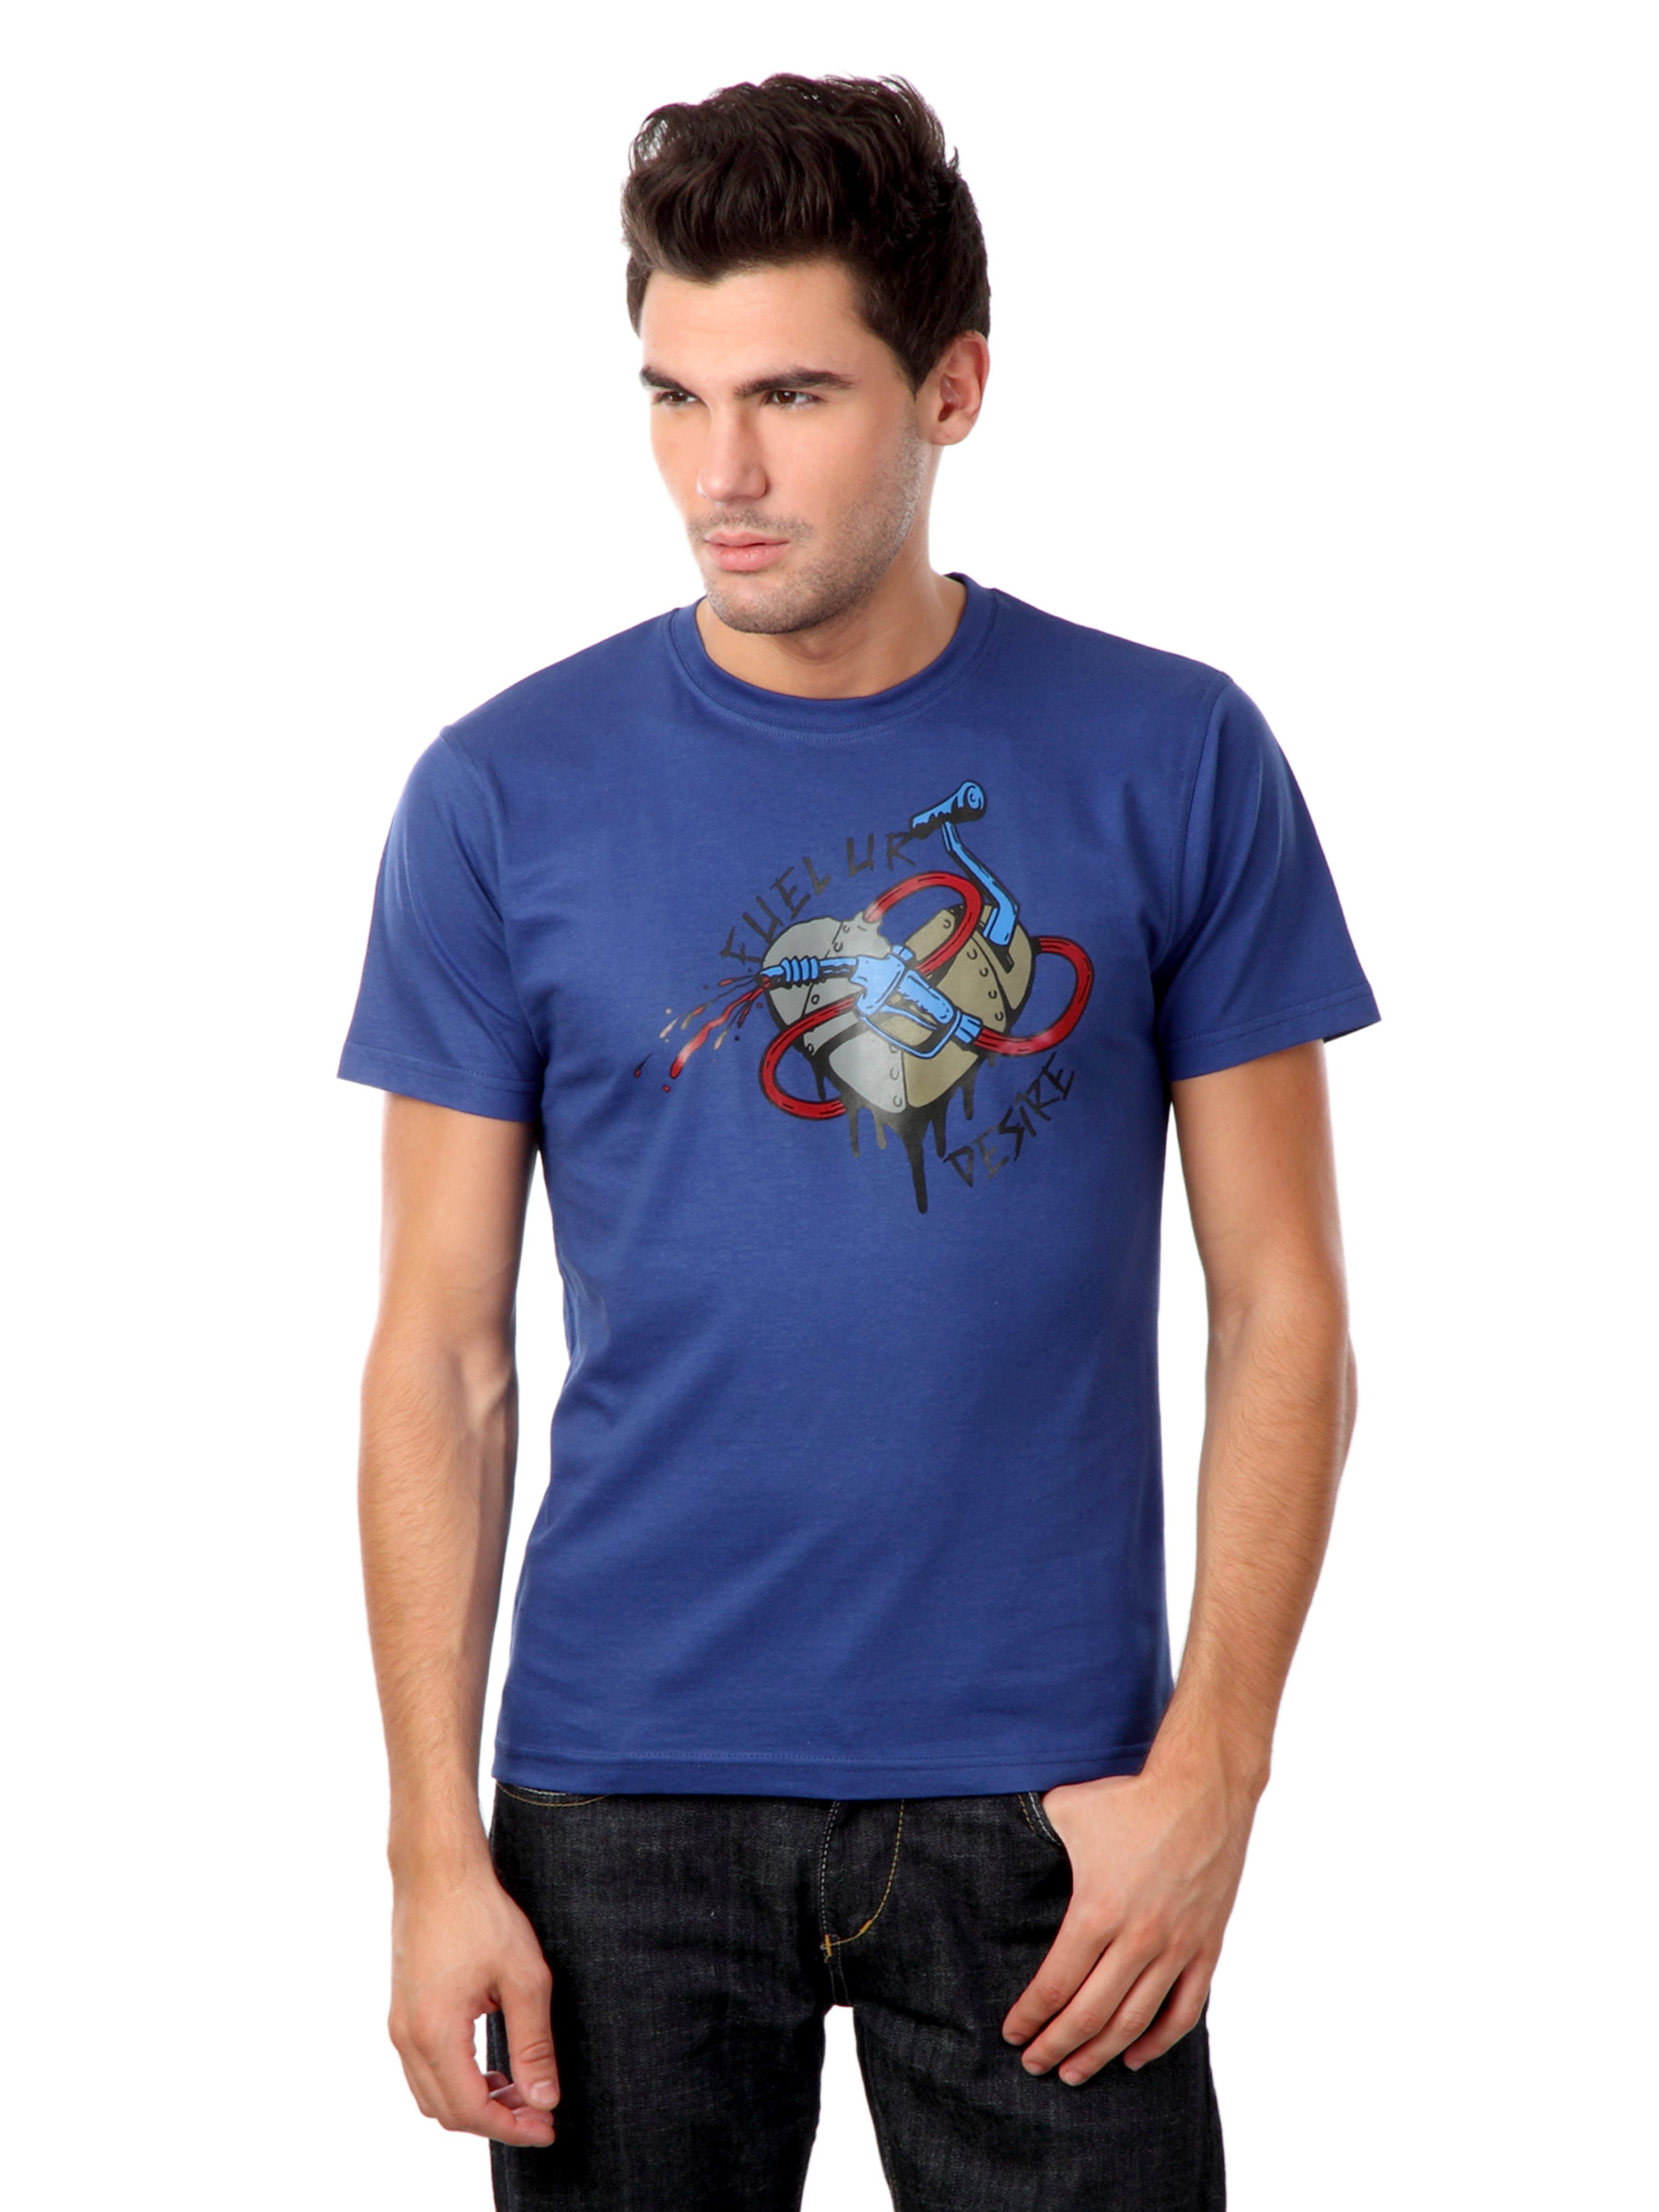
Myntra Men Blue Fuel Your Desire T-shirt
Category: Apparel / Topwear / Tshirts
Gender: Men
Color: Blue
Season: Summer 2012
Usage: Casual